Bad Bentheim

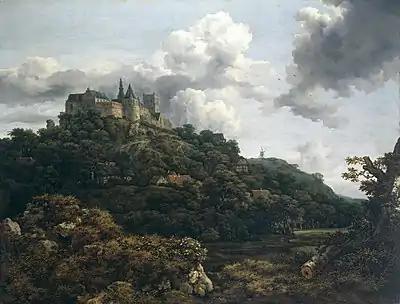
Bentheim Castle painted by Jacob Ruisdael in 1653

Bad Bentheim is a town in the southwestern part of Lower Saxony, Germany, in the district of Grafschaft Bentheim on the borders of North Rhine-Westphalia and the Netherlands roughly 15 km south of Nordhorn and 20 km northeast of Enschede. It is a state-recognized thermal brine and sulphur spa town, hence the designation "Bad" (“Bath”). Also to be found in Bad Bentheim is the castle Burg Bentheim, the town's emblem.